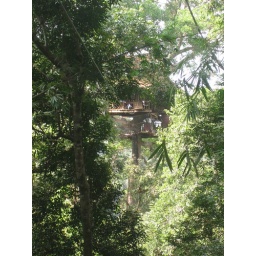
the tree house we stayed in the first night